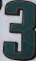
Number: 3